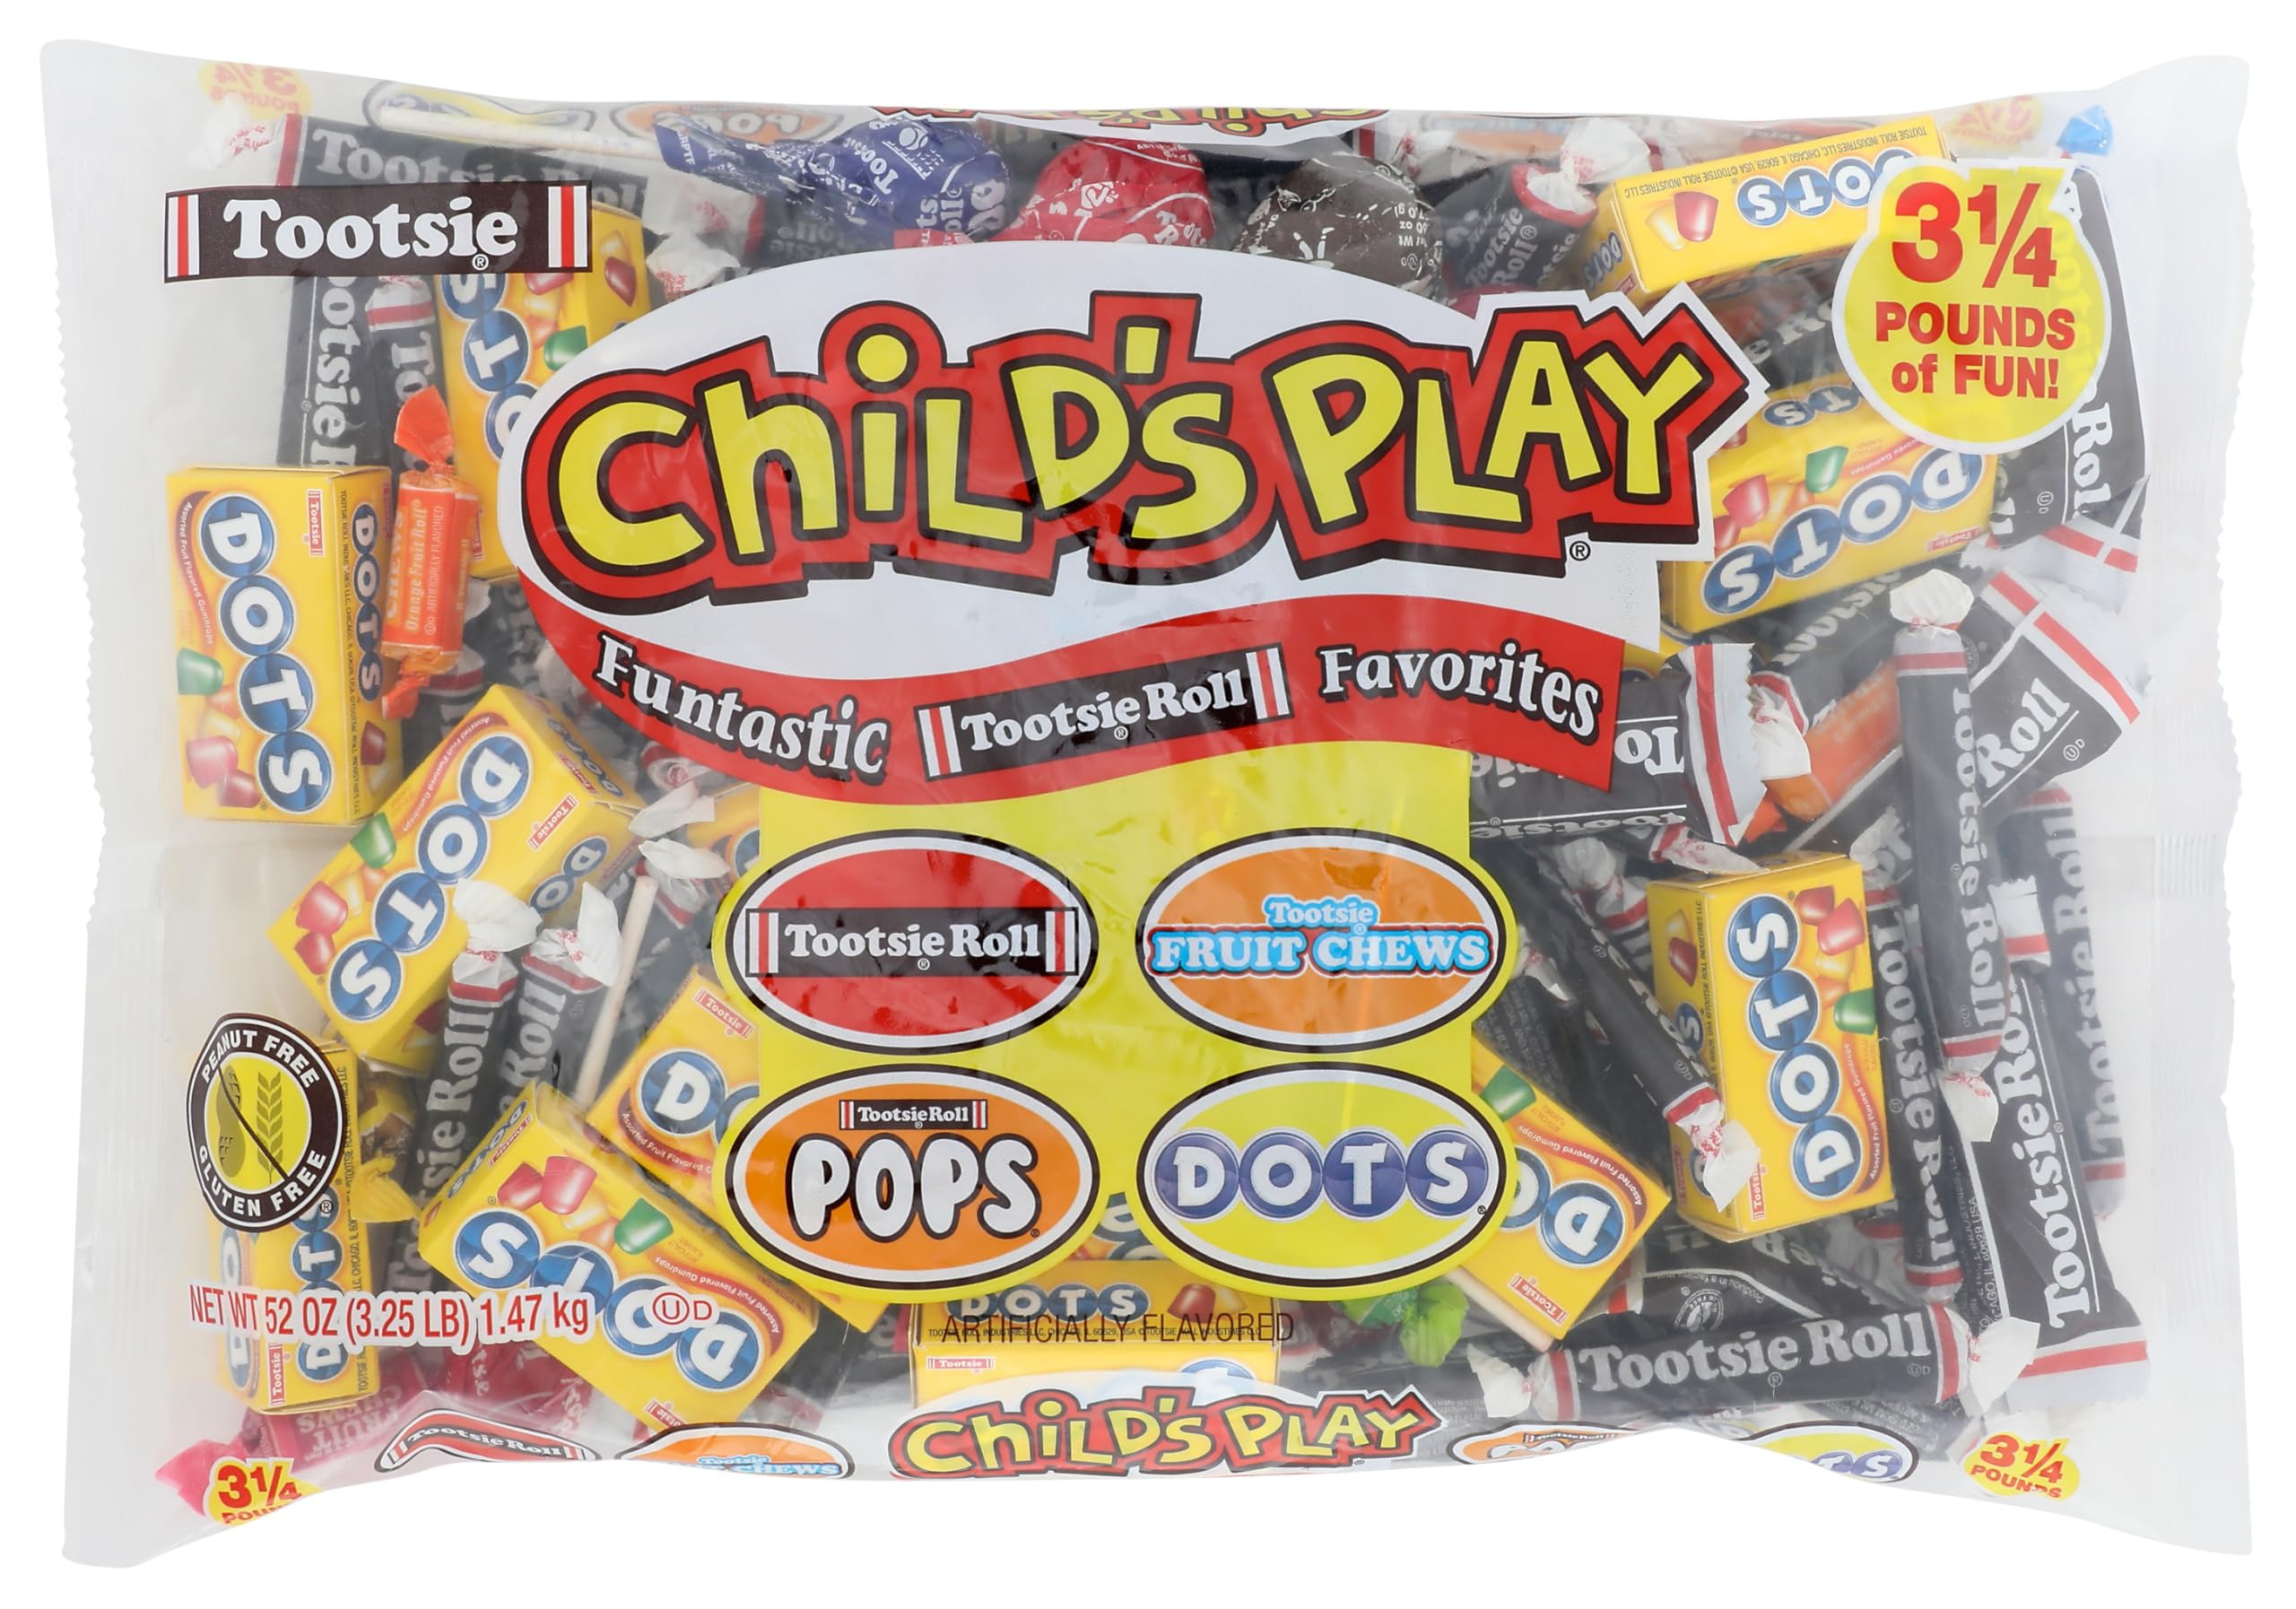
Item Name: Tootsie Roll, Child's Play Candy Assorted Funtastic Favorites, 52 Ounce
Bullet Point 1: Assorted Funtastic Favorites: Contains a variety of fun and colorful lollipops with different flavors
Bullet Point 2: Gluten Free and Peanut Free: Suitable for children with allergies or dietary restrictions
Bullet Point 3: Large 52 Ounce Bag: Provides a generous amount of candy for parties, events, or sharing
Bullet Point 4: Tootsie Roll Brand: Trusted candy brand known for its delicious chocolate-covered treats
Bullet Point 5: Occasions and Gifts: Perfect for birthdays, holidays, or party favors
Product Description: Tootsie Roll. Tootsie fruit chews. Tootsie Roll pops. Dots. Artificially flavored. Peanut free. Gluten free. Produced in a facility that does not use peanuts, tree nuts or gluten. 3-1/4 pounds of fun. Tootsie Roll. Tootsie fruit chews. Pops. Dots. Assortment may vary. Product sold by weight not volume. Contents tend to settle after packaging. www.tootsie.com. SmartLabel: Scan or call for more food information 800-877-7655.
Value: 52.0
Unit: Ounce

Price: 11.335